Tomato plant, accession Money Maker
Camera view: horizontal (90 deg, fisheye); turntable rotation: 60 degrees
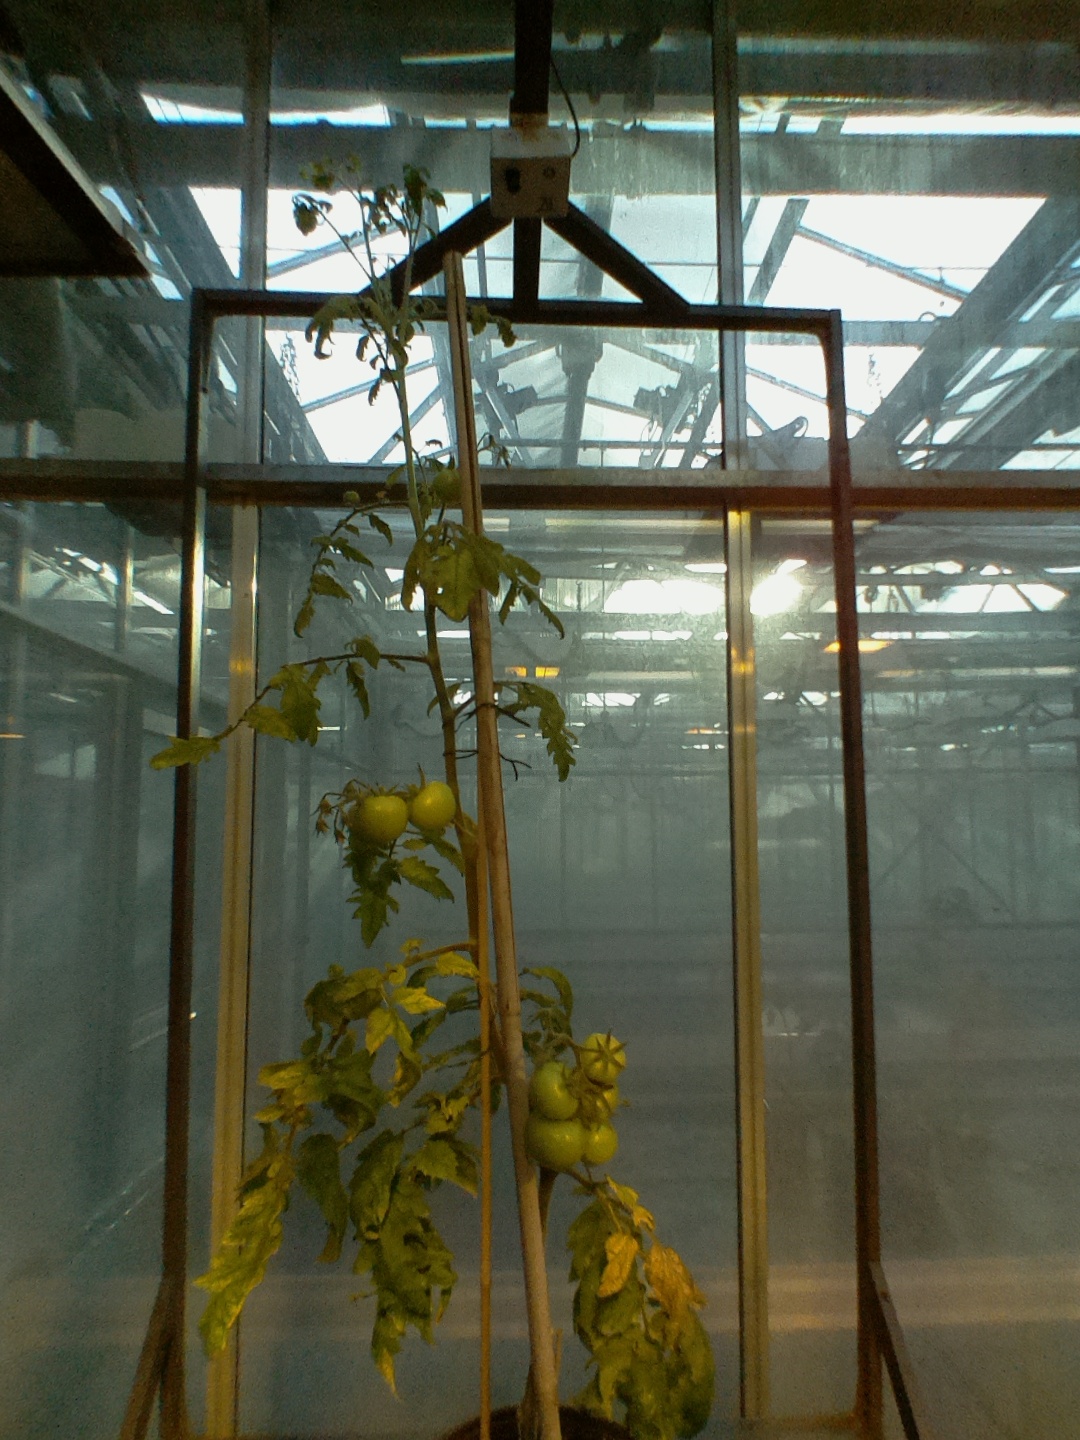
BBCH growth stage 78: 80% -90% of final fruit size